Karl L. Rankin

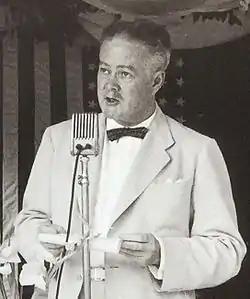
Karl Rankin delivering remarks at National Taiwan University Hospital's new facility groundbreaking ceremony, 31 August 1953.

Karl Lott Rankin (September 4, 1898 – January 15, 1991) was an American diplomat from Wisconsin.